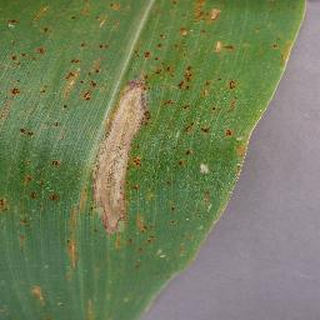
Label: corn_northern_leaf_blight